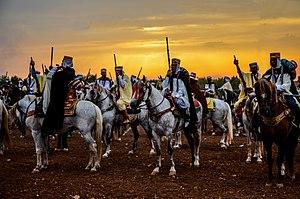
Lors d'une Fantasia à l'Ouest de l'Algerie
La fantasia est un art équestre traditionnel pratiqués essentiellement au Maghreb, se manifestant par la simulation d'assauts militaires. Cet art est notamment appelé « jeu de la poudre » ou « jeu des chevaux ».